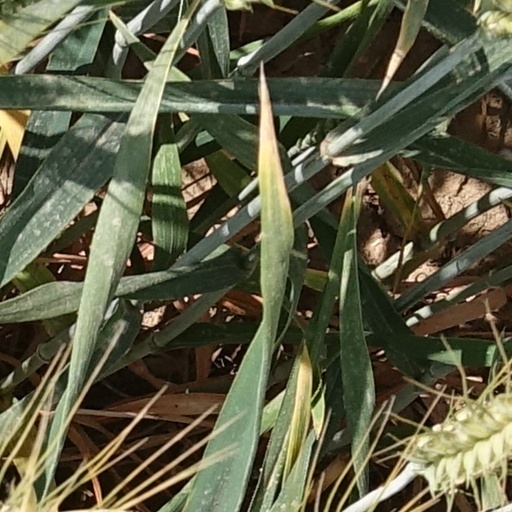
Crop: wheat